Hiram House

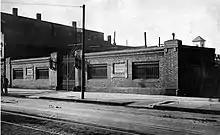
Hiram House (1915)

The Hiram House was the first settlement house in Cleveland and one of the first in the United States. It was founded in 1896 by George A. Bellamy and students from Hiram College.